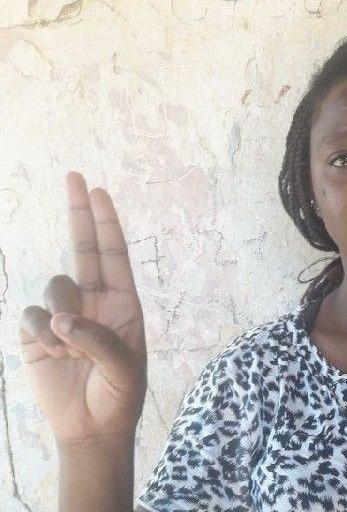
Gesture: two_up